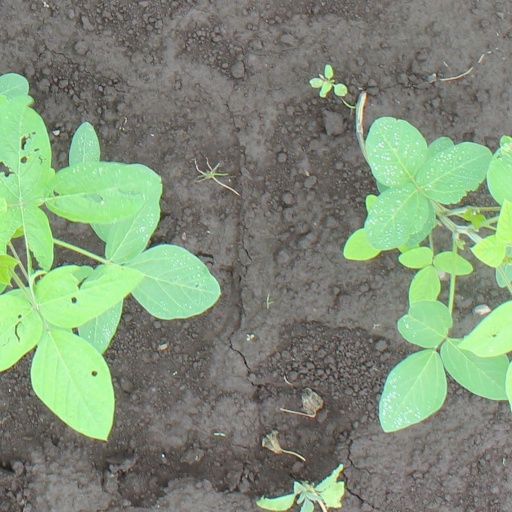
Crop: soybean